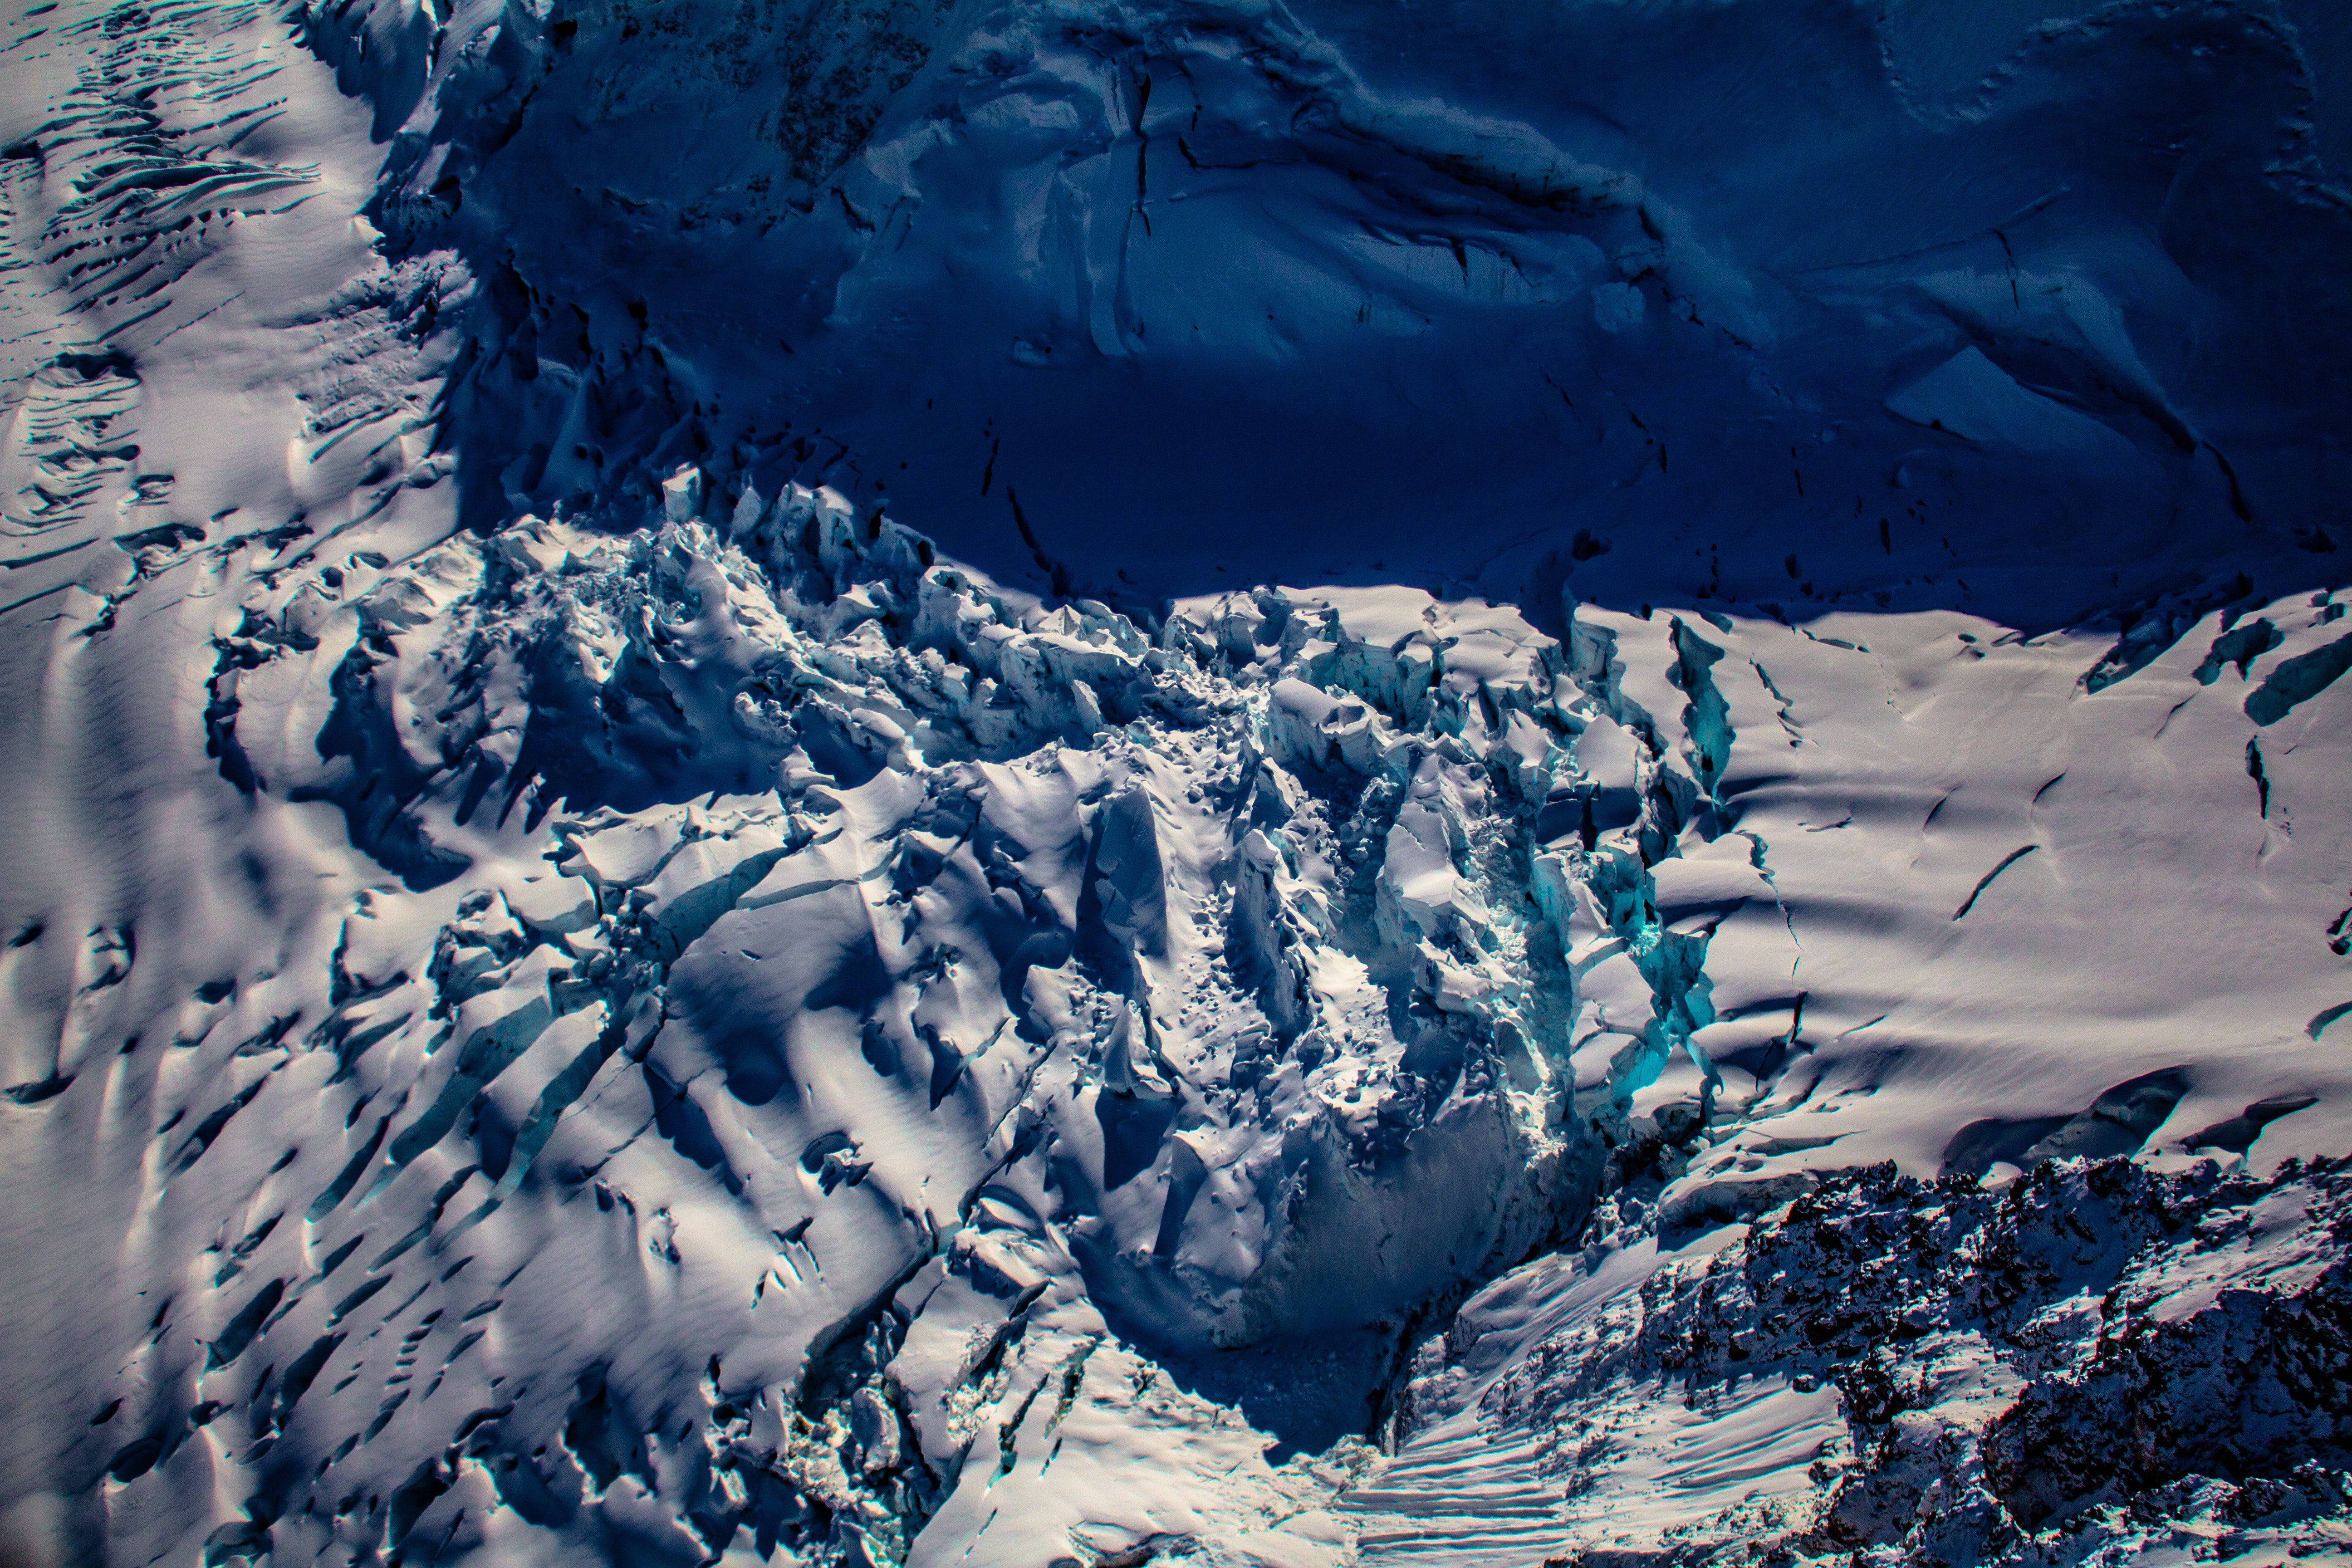
mountainous landforms, glacial landform, mountain, blue, geological phenomenon, glacier, sky, mountain range, massif, alps, winter, ice cap, cloud, geology, snow, freezing, arctic, ridge, ice, world, summit